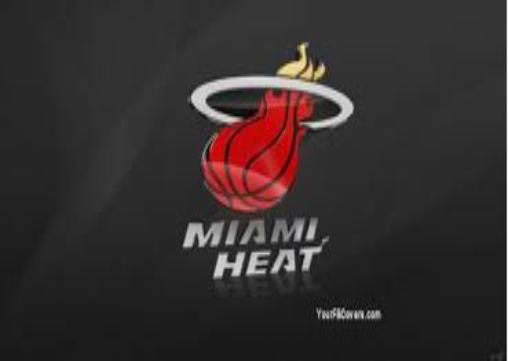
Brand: Heat-1
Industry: Clothes